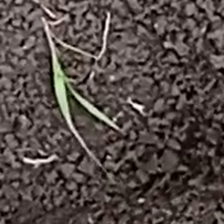
Weed species: Digitaria_SP_(Digitaria Sanguinalis )